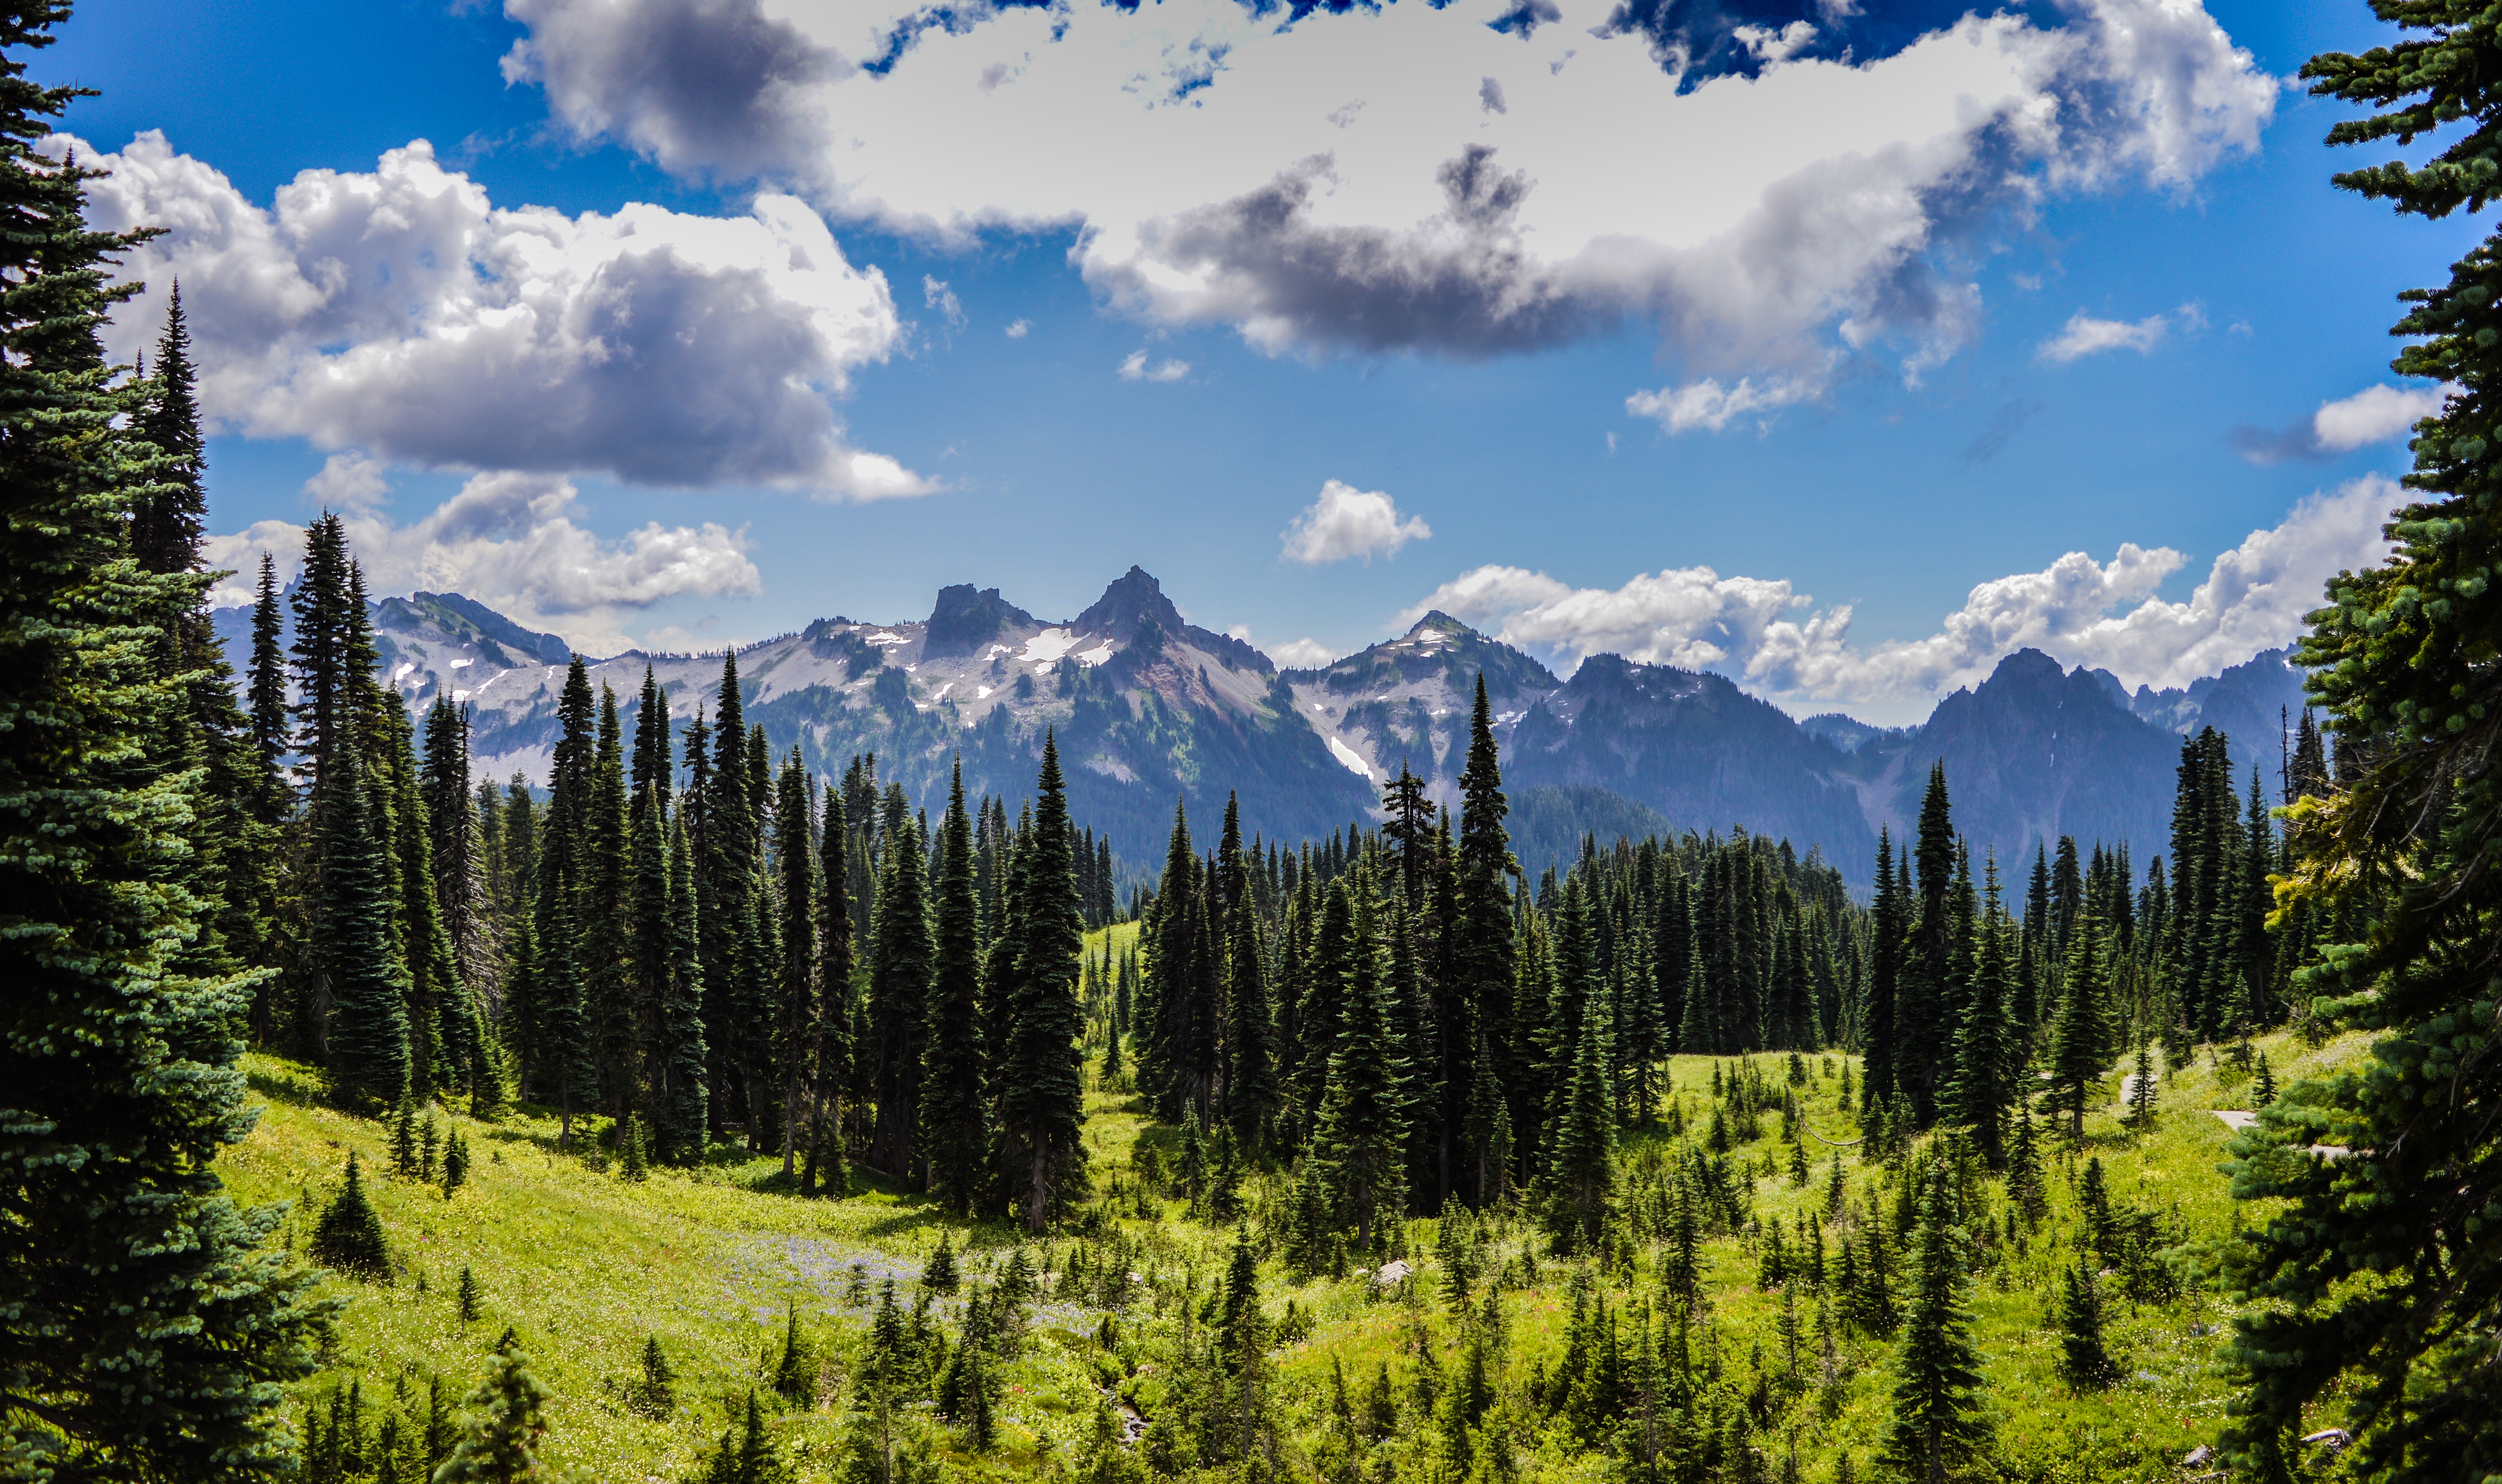
tree, nature, forest, wilderness, mountain, meadow, valley, mountain range, national park, ridge, alps, plateau, woodland, habitat, larch, ecosystem, biome, natural environment, geographical feature, woody plant, mountainous landforms, temperate broadleaf and mixed forest, temperate coniferous forest